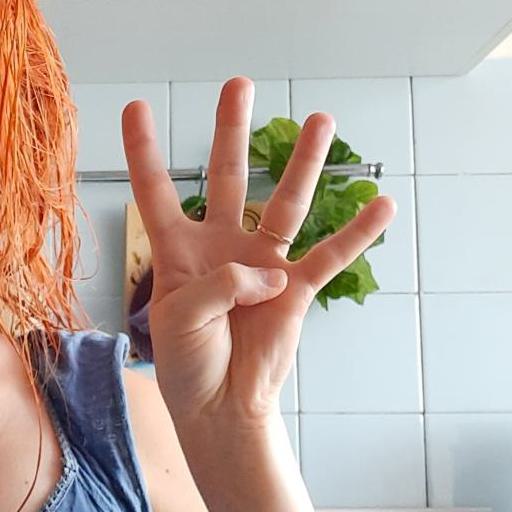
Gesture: four